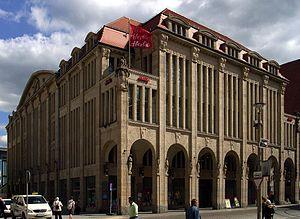
Le grand magasin Görlitz ou Görlitzer Warenhaus, situé près de la Frauenkirche à Görlitz, est un grand magasin allemand Art déco ouvert en 1913 et exploité jusqu'au 15 août 2009. La ville et une initiative citoyenne ont cherché à relancer le magasin, aboutissant à l'installation d'une parfumerie dans l'édifice. En 2013, l'investisseur Winfried Stöcker rachète le bâtiment afin de lui redonner sa vocation initiale de grand magasin, souhaitant le renommer Kadeo.